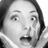
Emotion: surprise